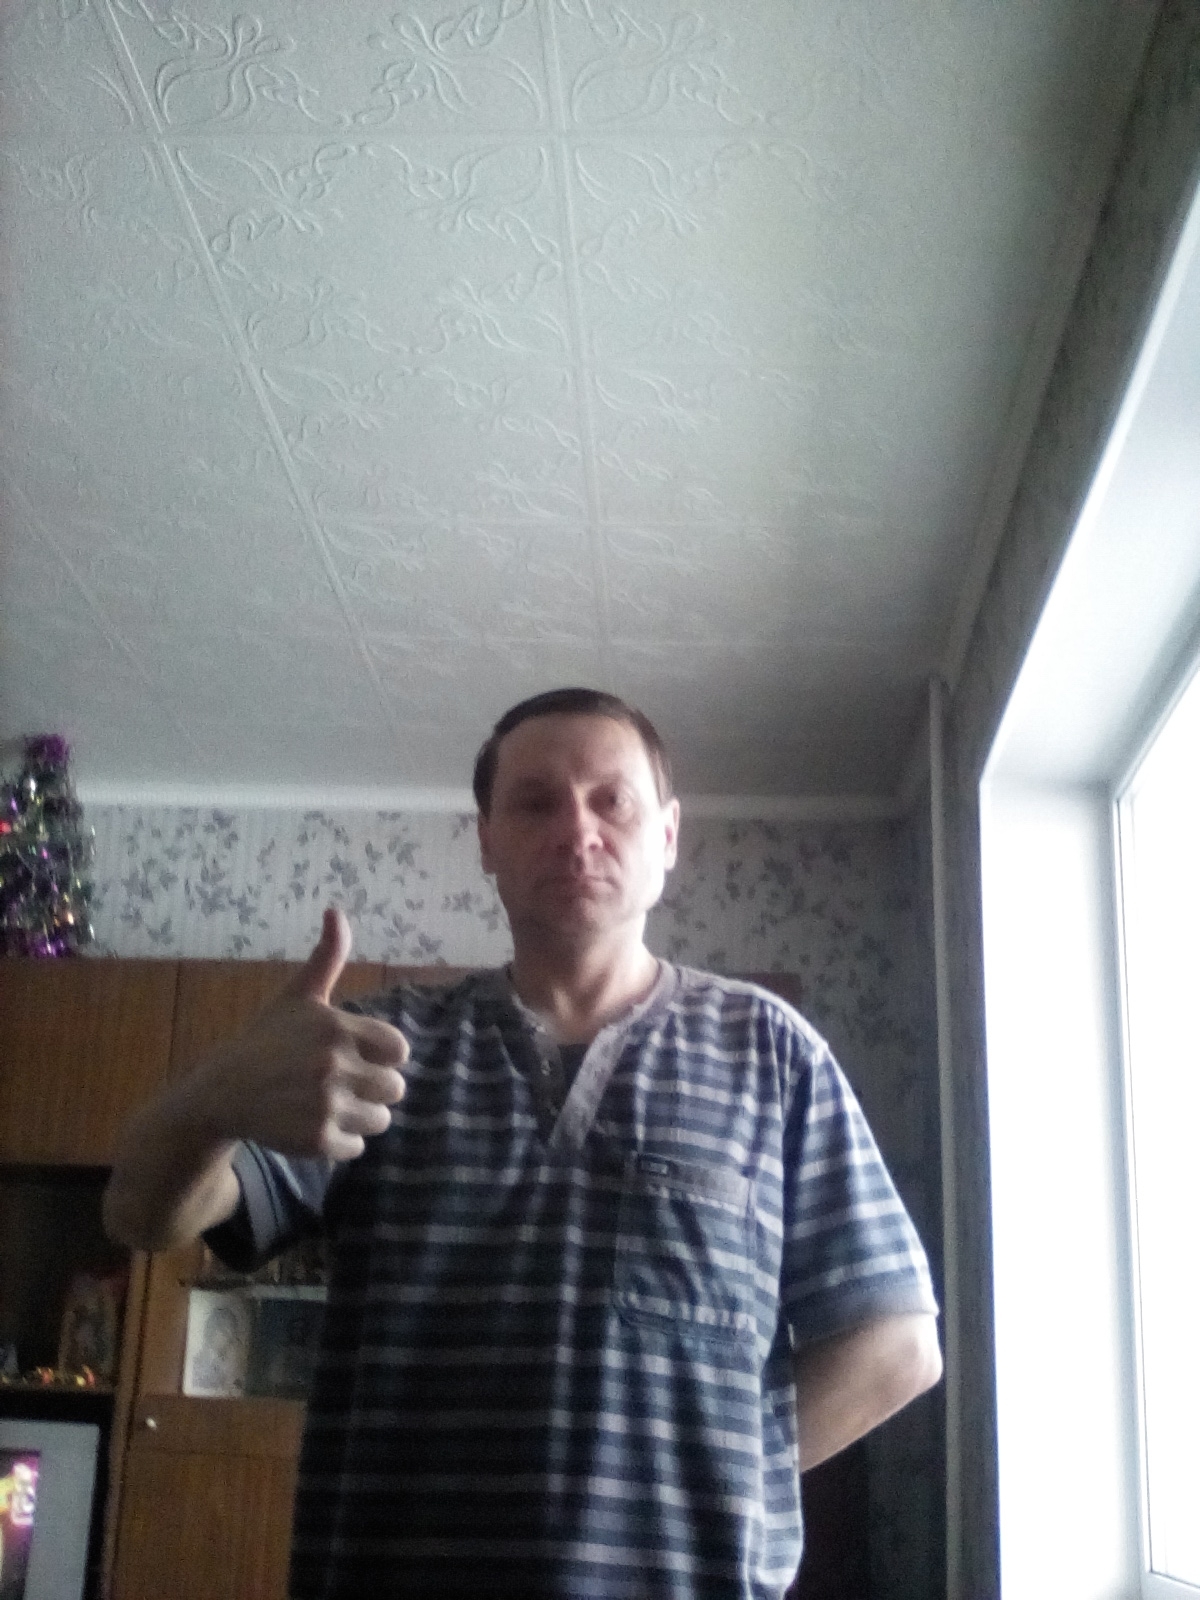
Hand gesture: like